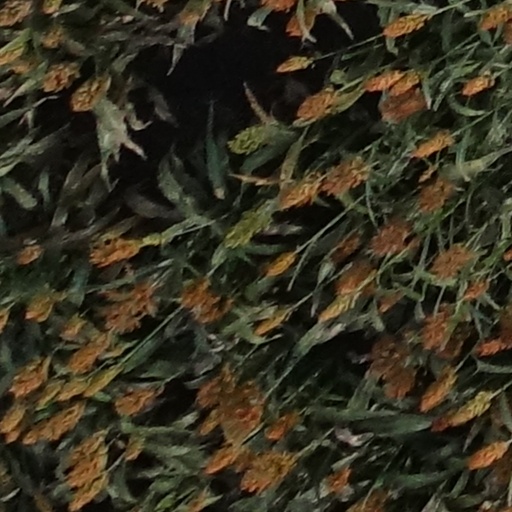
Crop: sorghum